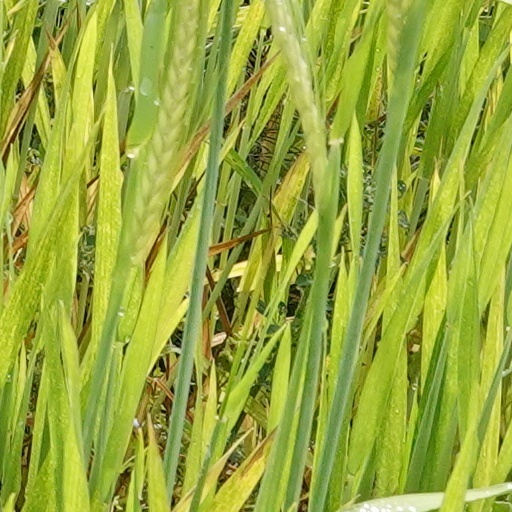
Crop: wheat